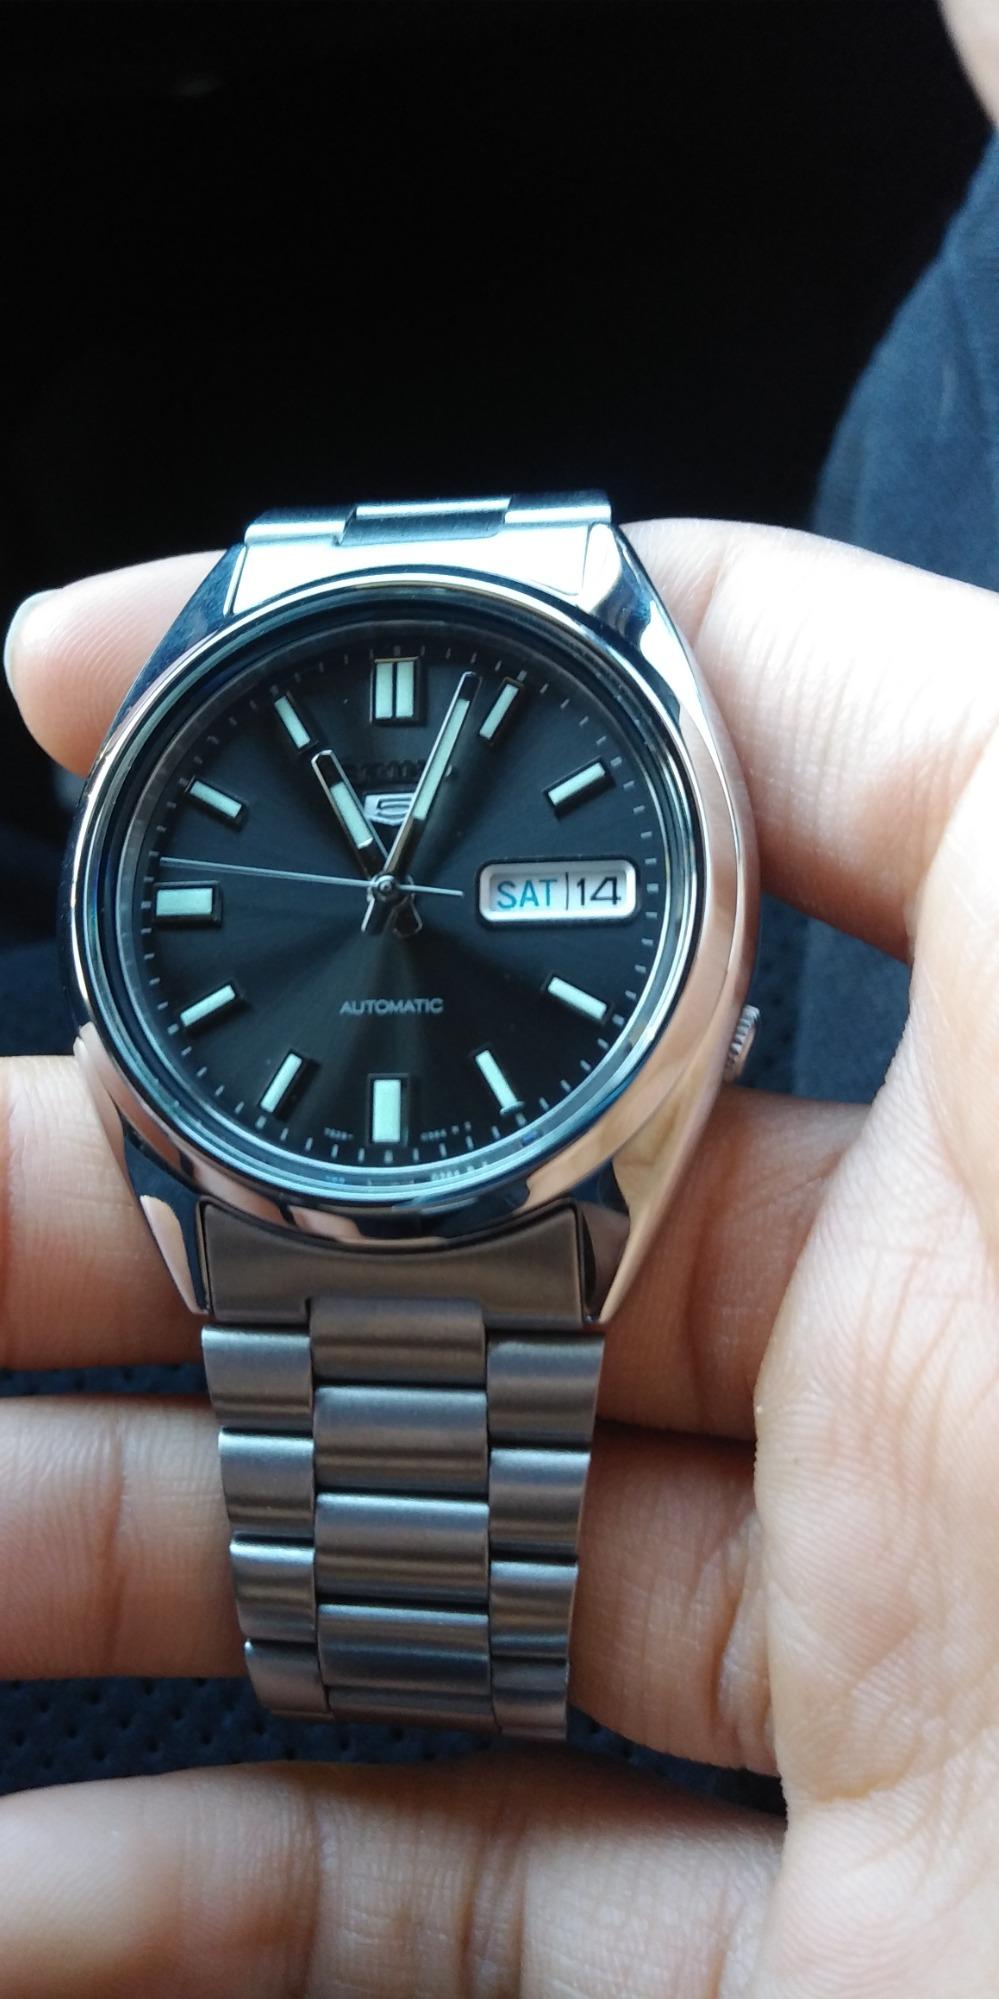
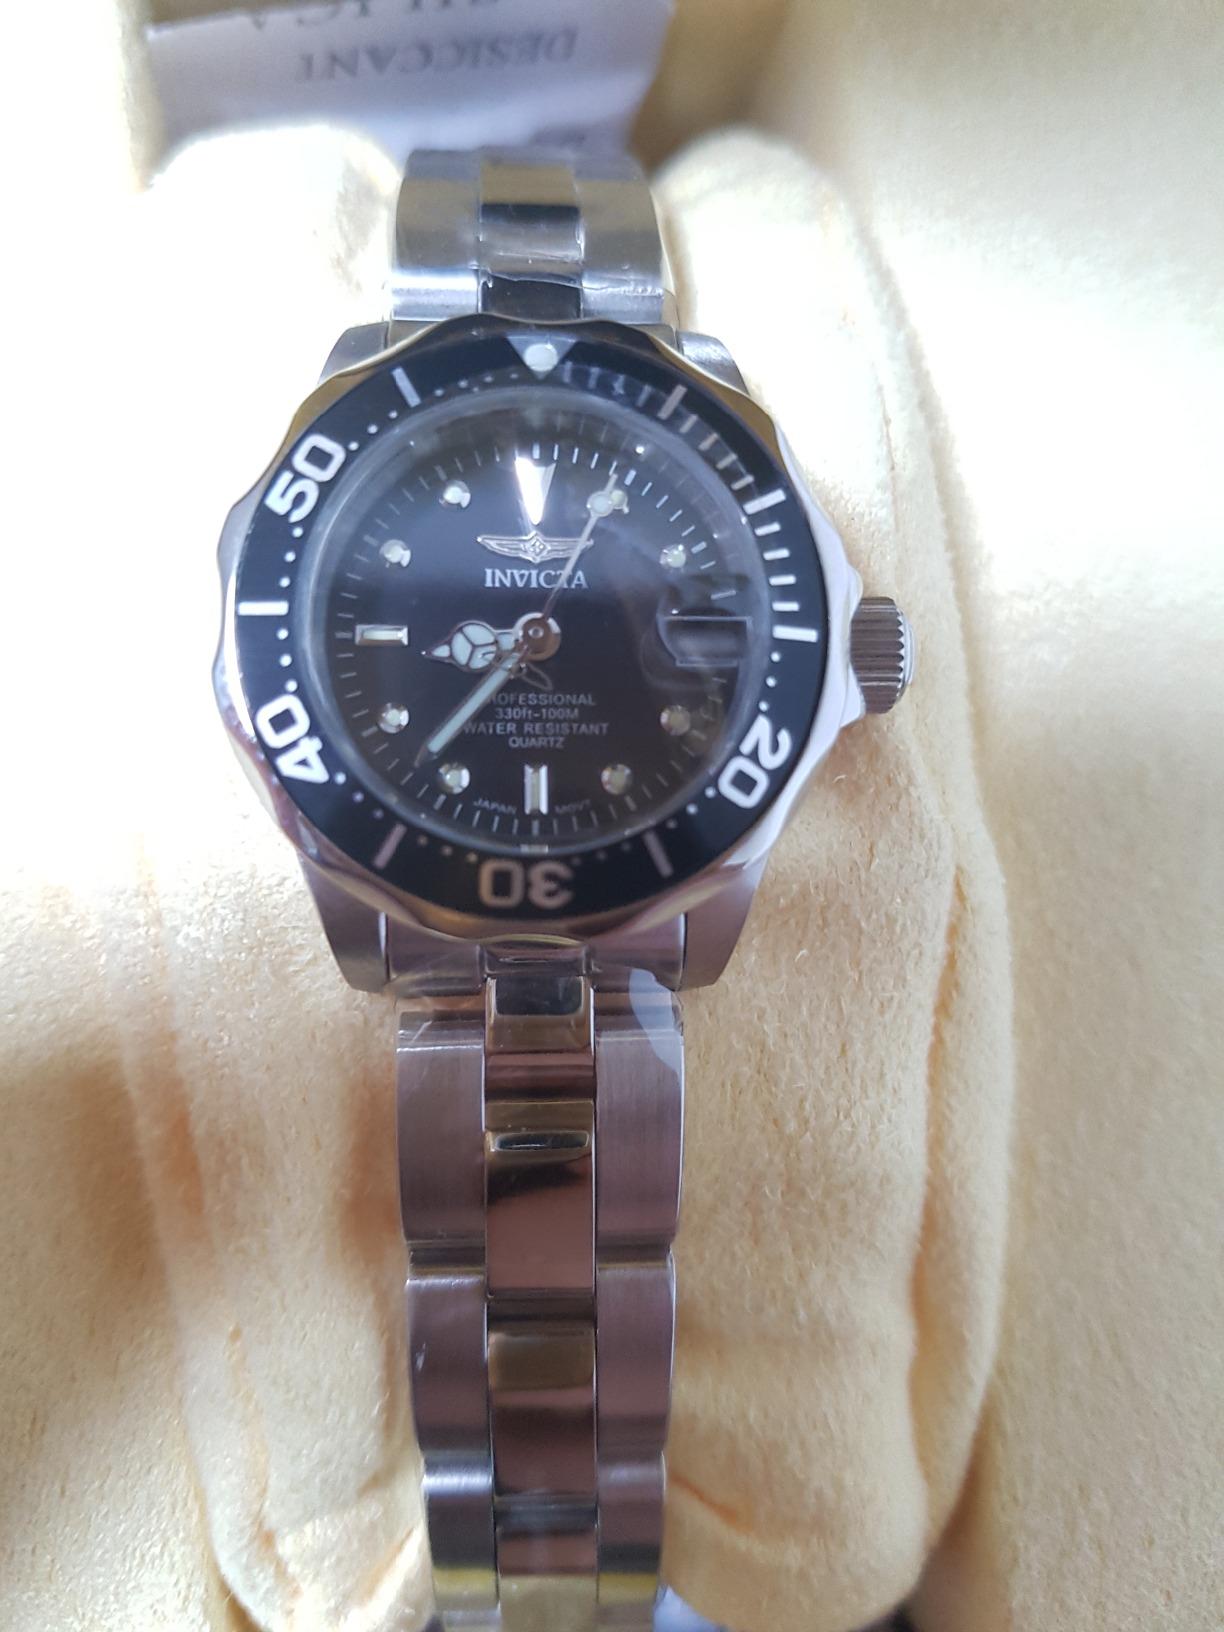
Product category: accessories_watch
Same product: no